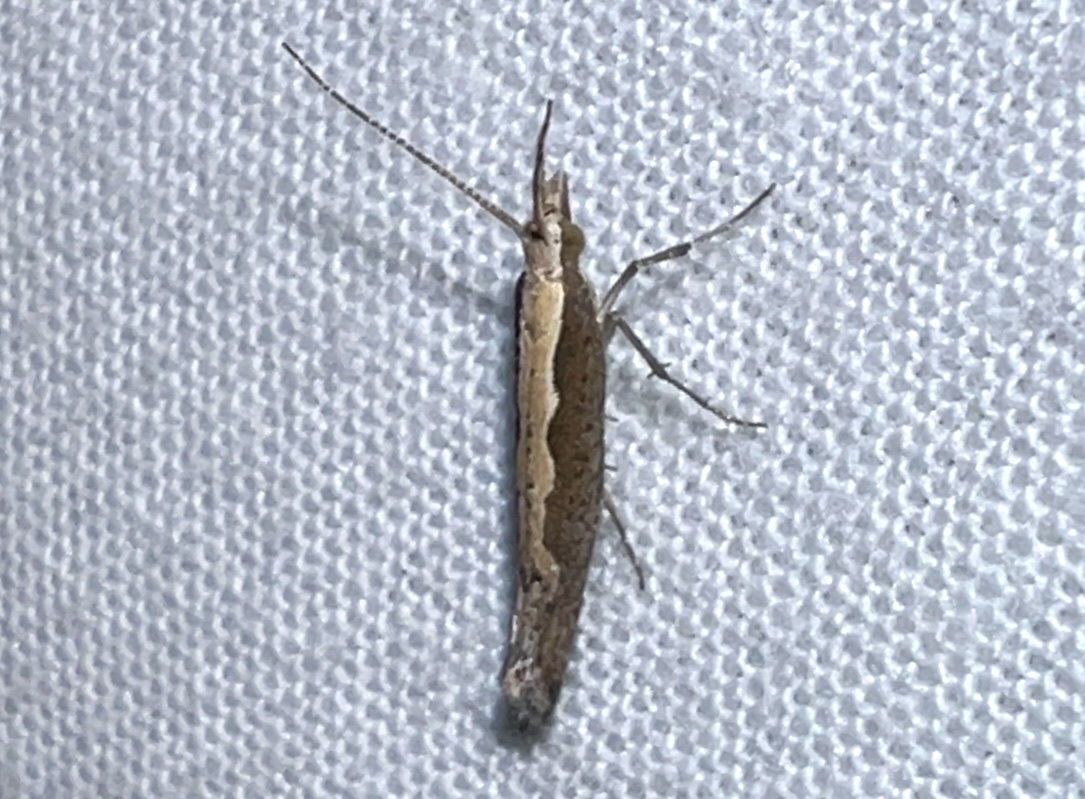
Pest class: diamondback_moth